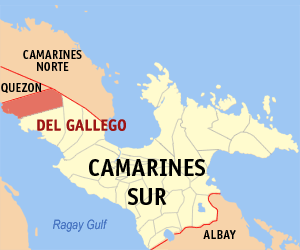
Del gallego est une municipalité de la province de Camarines Sur, aux Philippines.